Cave of Bacinete

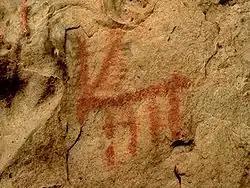

The Cave of Bacinete (Spanish: "Cueva de Bacinete") is a cave located in Los Alcornocales Natural Park, Los Barrios, province of Andalusia, south Spain. It contains examples of prehistoric rock art and was declared "Property of cultural interest" in 1985.